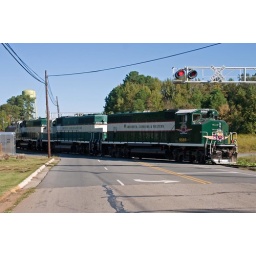
Three former CN GP40-2LWs shove a cut of tank cars towards a tank farm near the Star, NC water tower.